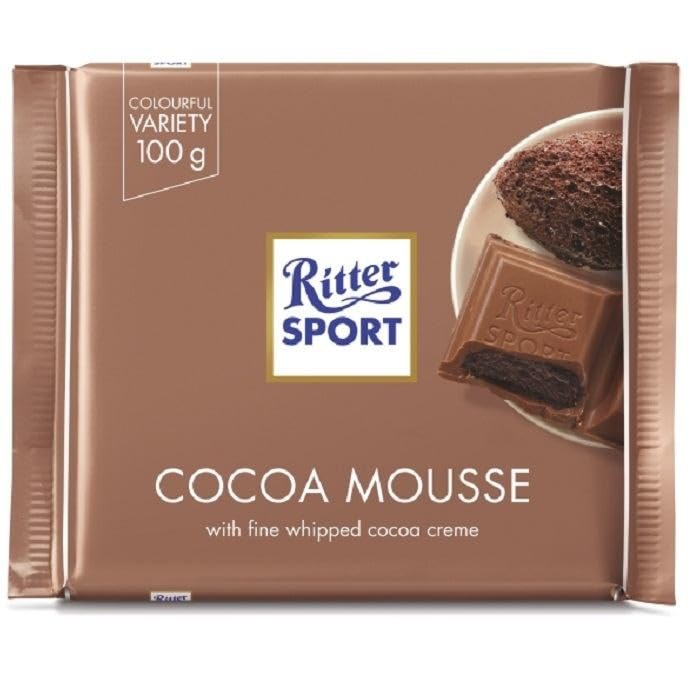
Item Name: Ritter Sport Cocoa Mousse Chocolate, Fresh from Germany, Alpine Milk Chocolate with Whipped Cocoa Crème Filling, 3.5 Ounce (Pack of 11)
Bullet Point: Ritter Sport Cocoa Mousse Chocolate, Fresh from Germany, Alpine Milk Chocolate with Whipped Cocoa Crème Filling, 3.5 Ounce (Pack of 11)
Value: 38.5
Unit: Ounce

Price: 45.38